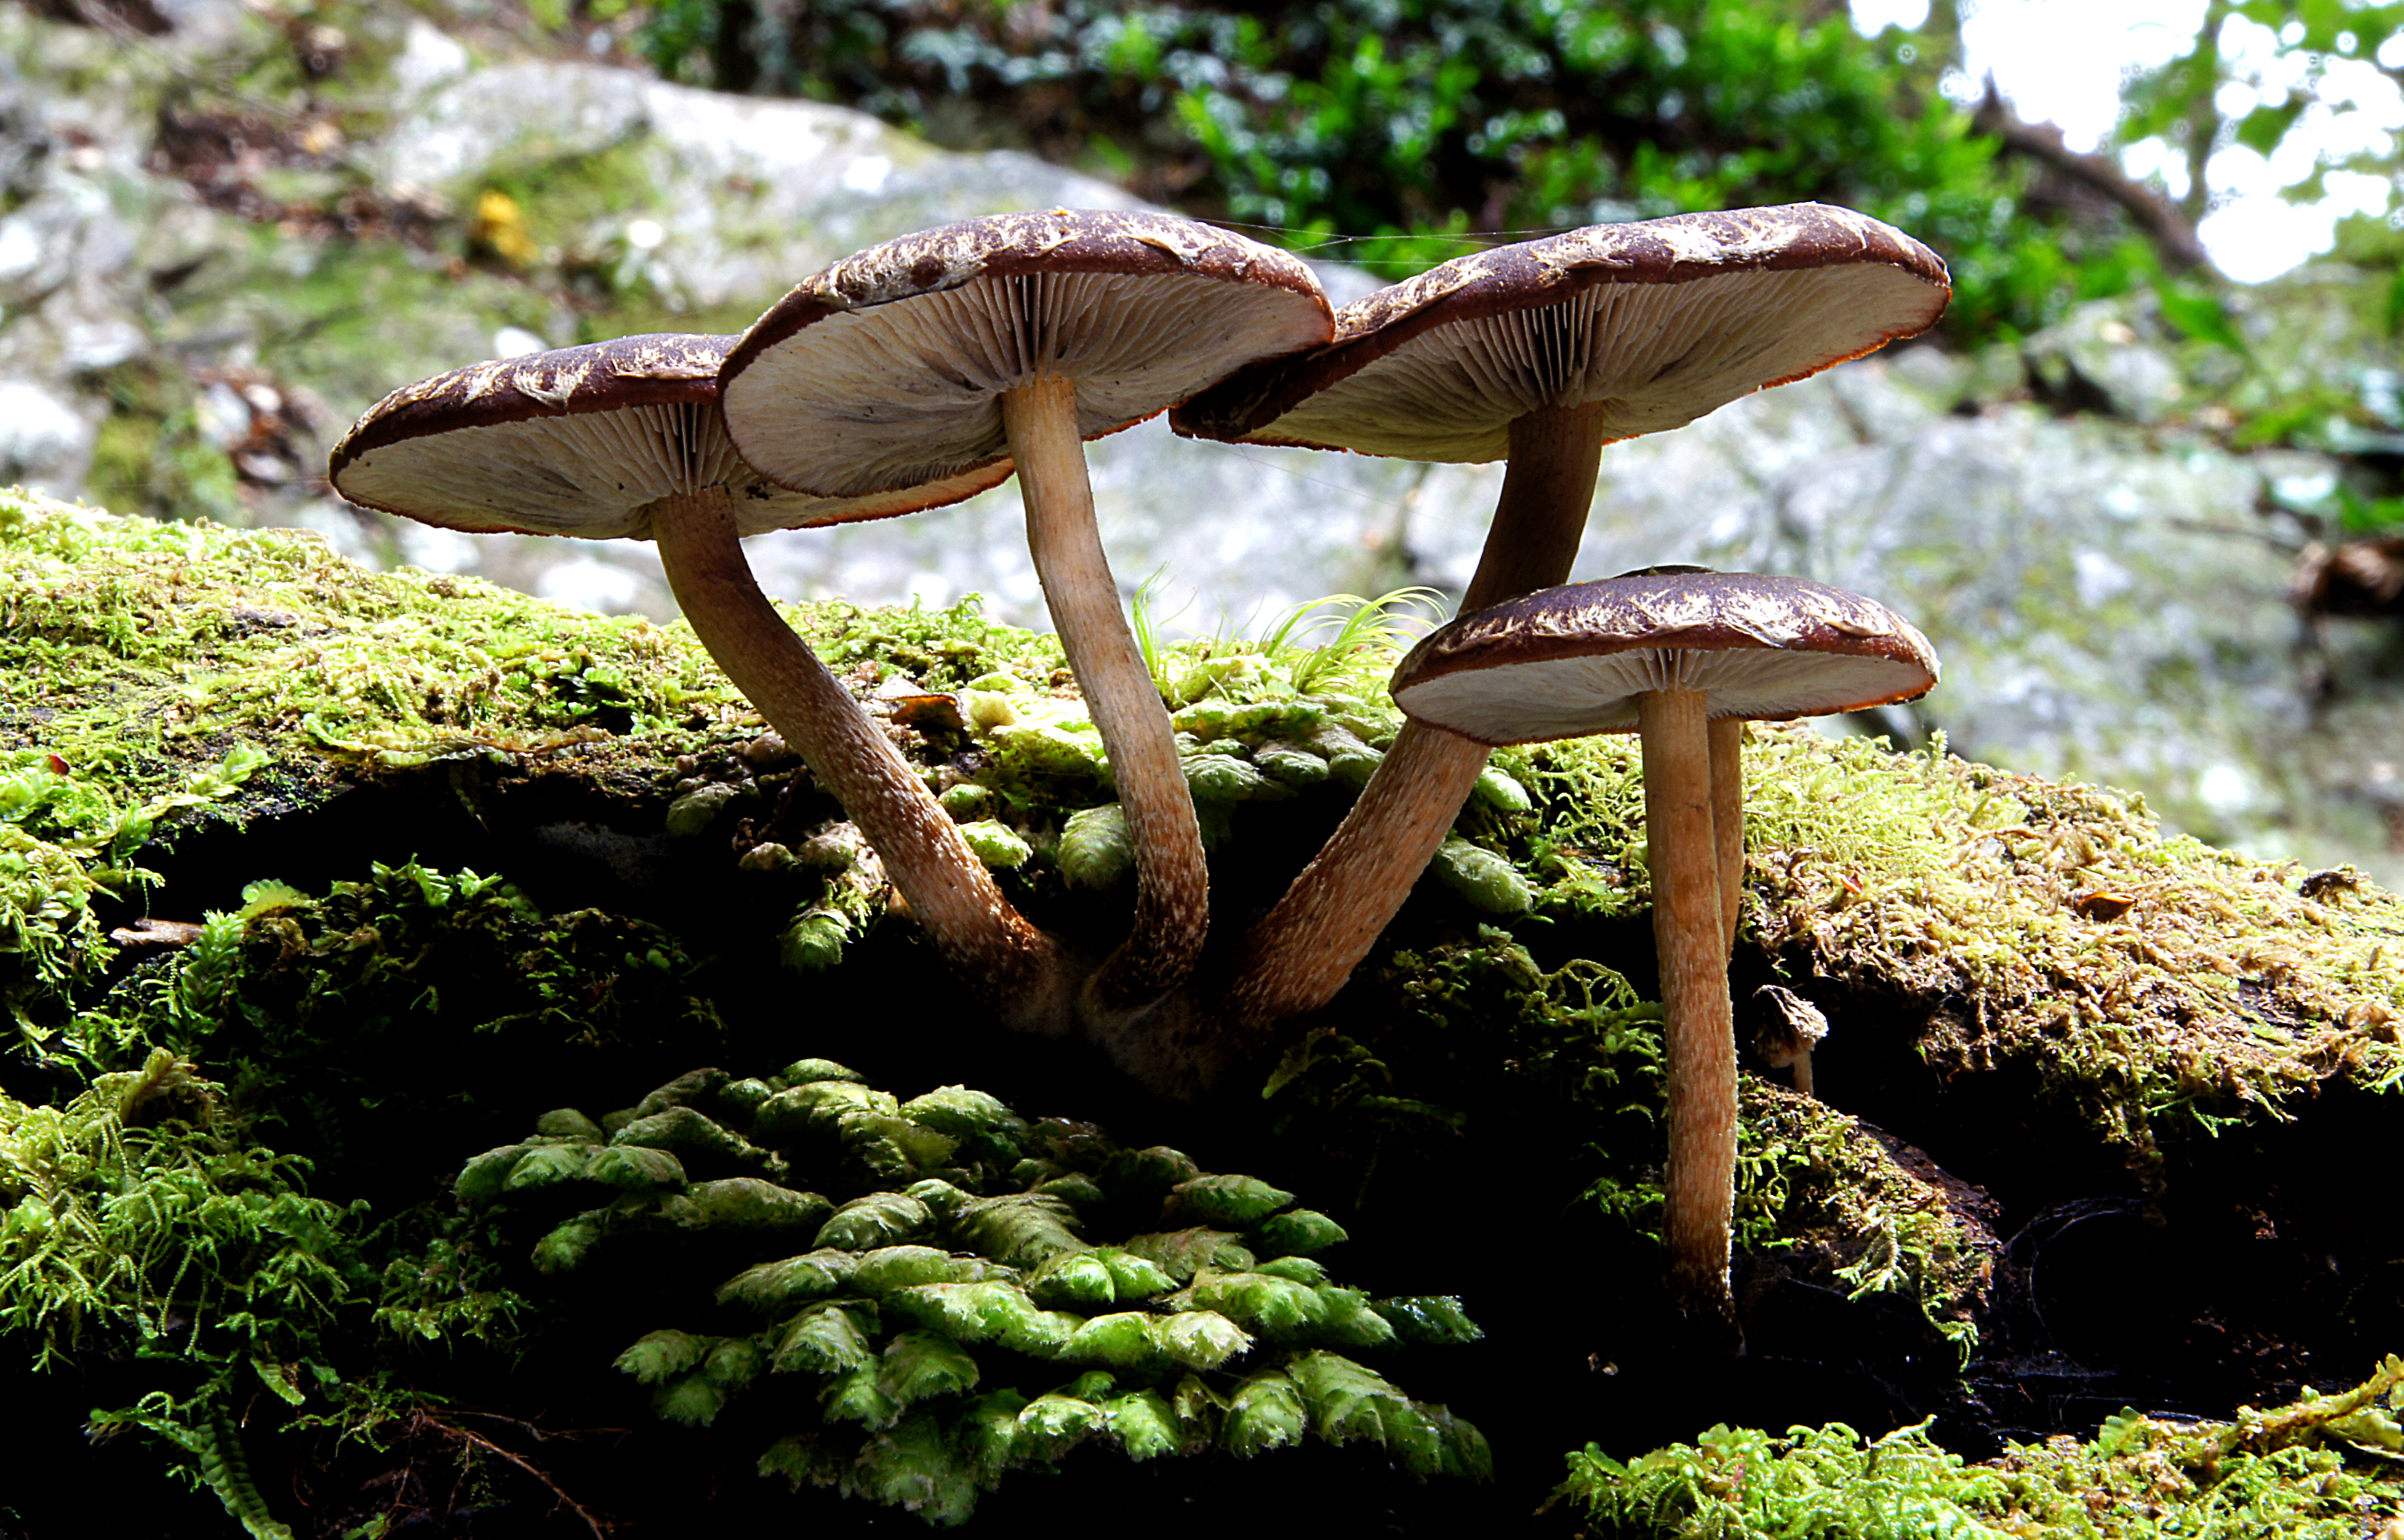
nature, forest, jungle, botany, mushroom, flora, fauna, fungus, rainforest, woodland, habitat, hypholomabrunneum, bolete, ecosystem, oyster mushroom, edible mushroom, natural environment, penny bun